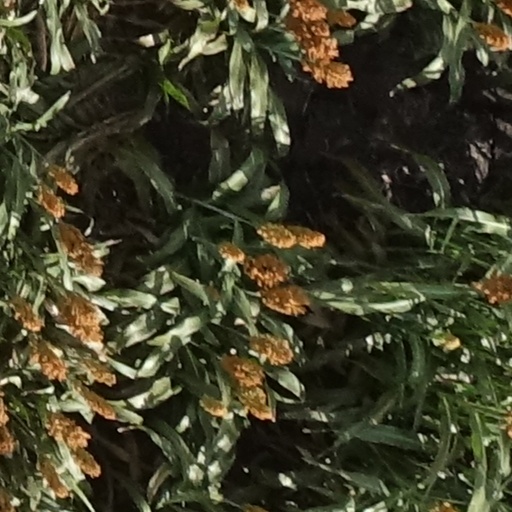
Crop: sorghum